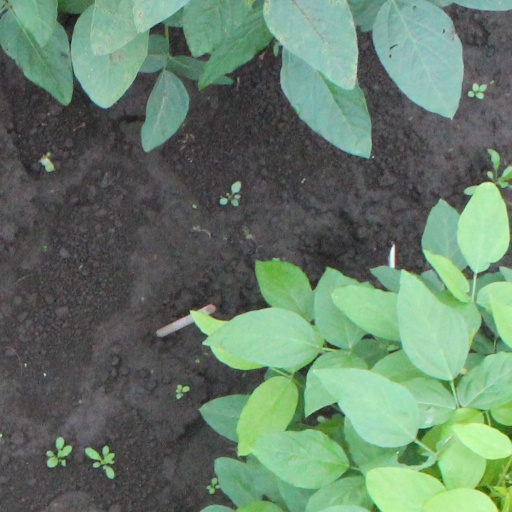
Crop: soybean